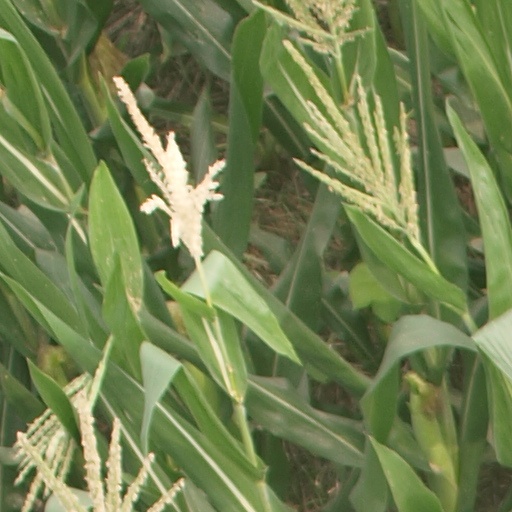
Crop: maize; corn